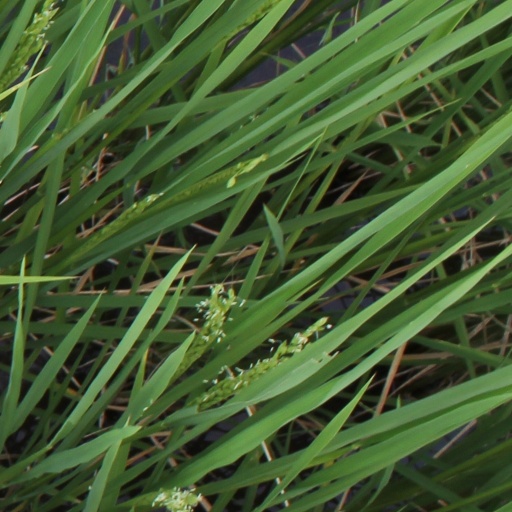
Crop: rice